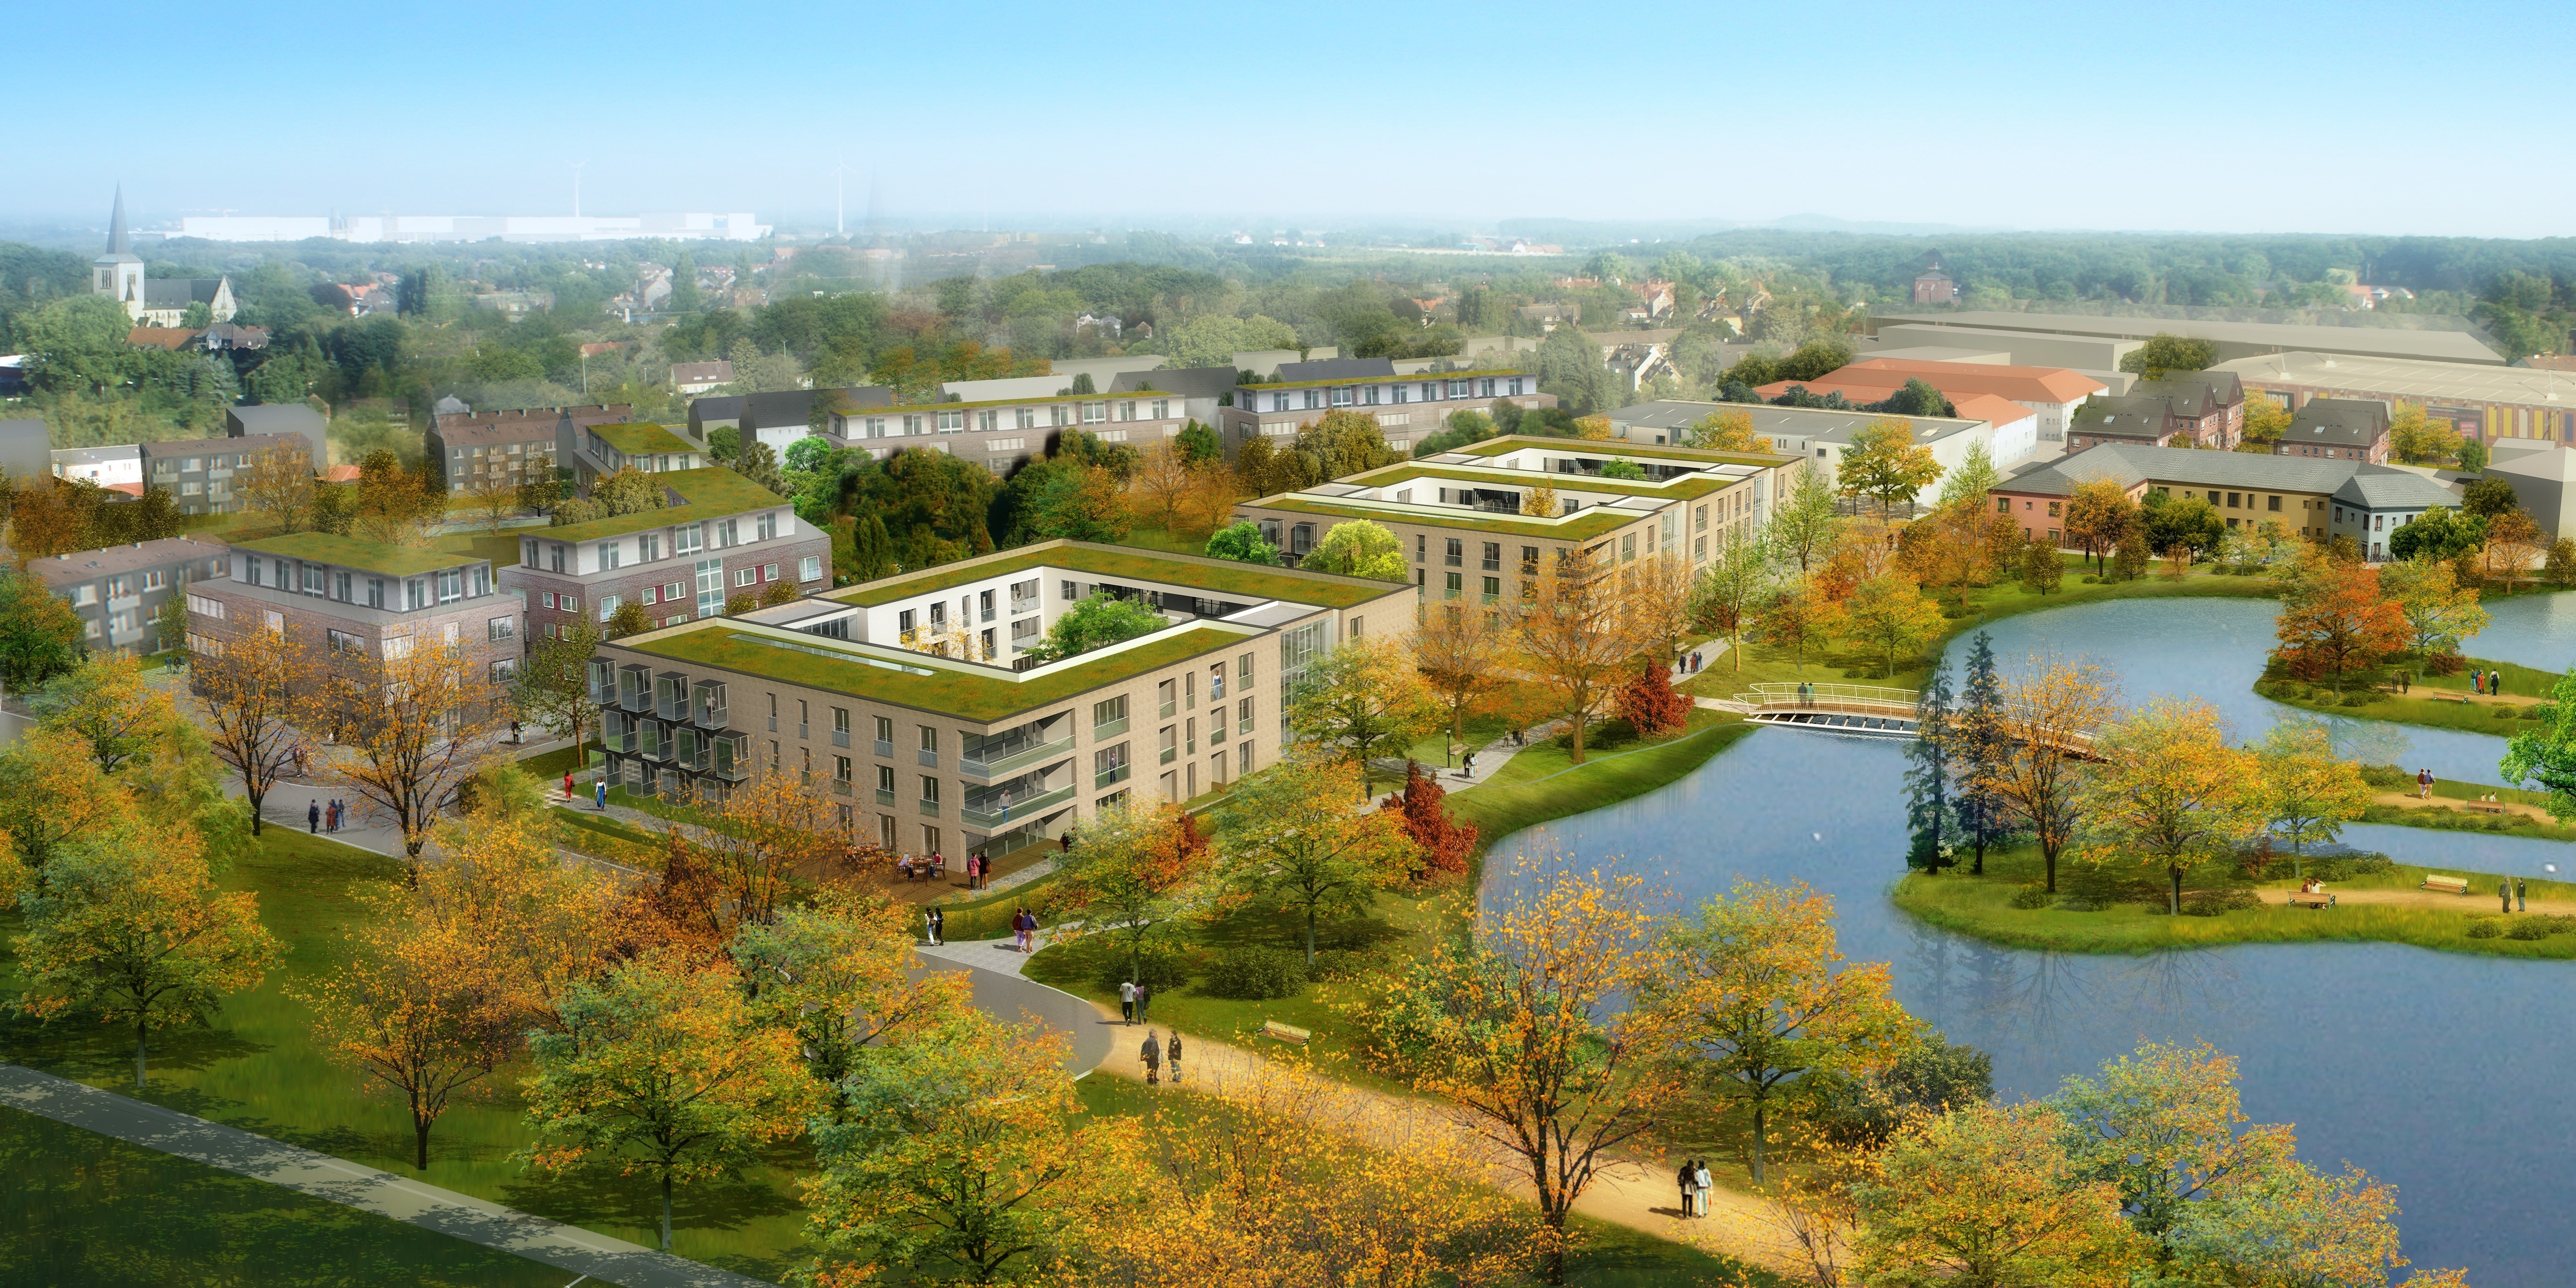
landscape, architecture, photography, villa, mansion, town, building, cityscape, panorama, suburb, settlement, waterway, estate, visualization, bird's eye view, cgi, rendering, aerial photography, visualization 3d, residential area, architectural visualization